Dus Lakh

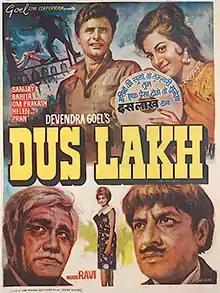
Film poster

Dus Lakh (English: Ten Lakhs or One Million) is a 1966 Indian Hindi-language comedy film. It was produced and directed by Devendra Goel. Music was composed by Ravi. The star cast included Sanjay Khan, Babita, Helen, Pran, Om Prakash, Manorama, Ramesh Deo, Seema Deo, and Neetu Singh. Babita made her acting debut through this film.